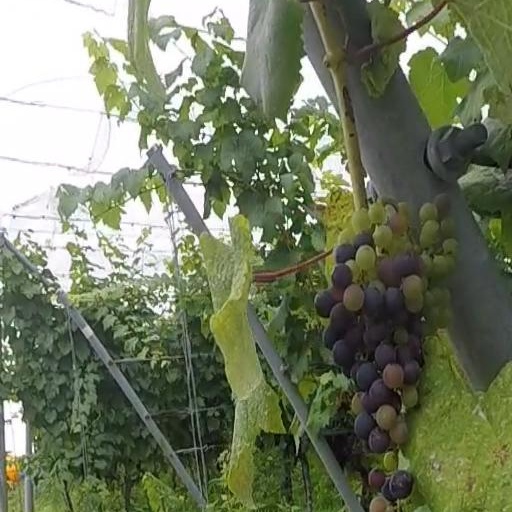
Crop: grape